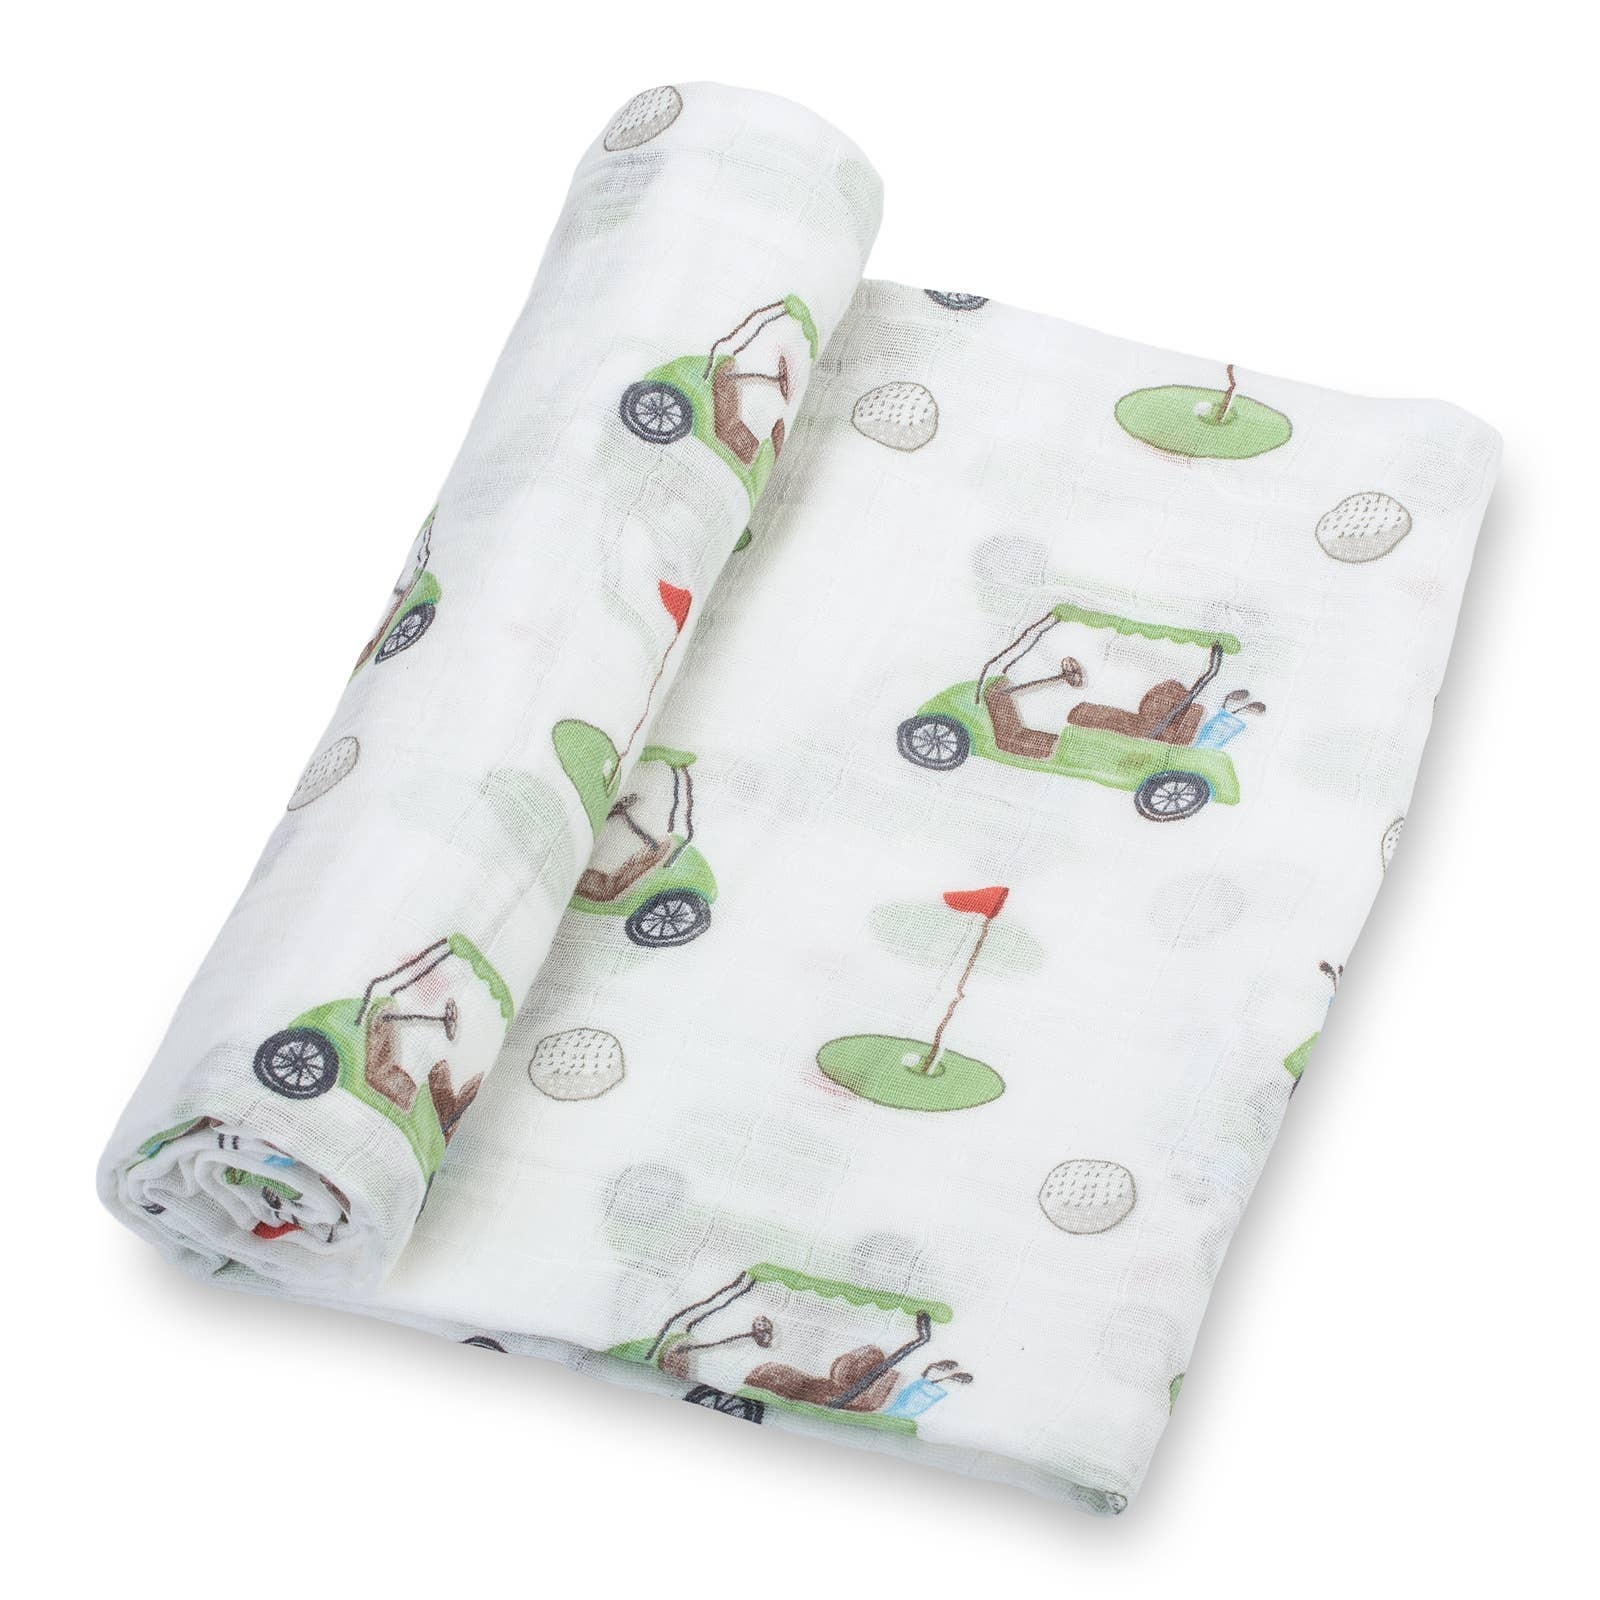
Golf A Round Baby Swaddle Blanket
Wrap your little loves in LollyBanks extra soft 100% cotton muslin swaddles to make your baby feel safe and secure. Each 47x47 blanket provides enough space to snuggly and securely wrap your newborn as well as provide comfort through the toddler years. This golf print is perfect for keeping in the nursery or using as a stroller cover for your baby. Moms and dads will love receiving these as a baby shower gift or welcome present. This swaddle is made from high-quality 100% cotton muslin fabric giving you peace of mind knowing that you are wrapping your baby in a breathable yet durable blanket that will stand the test of time and will save as a keepsake for years to come!
Brand: LollyBanks
Category: Baby & Toddler > Swaddling & Receiving Blankets > Swaddling Blankets